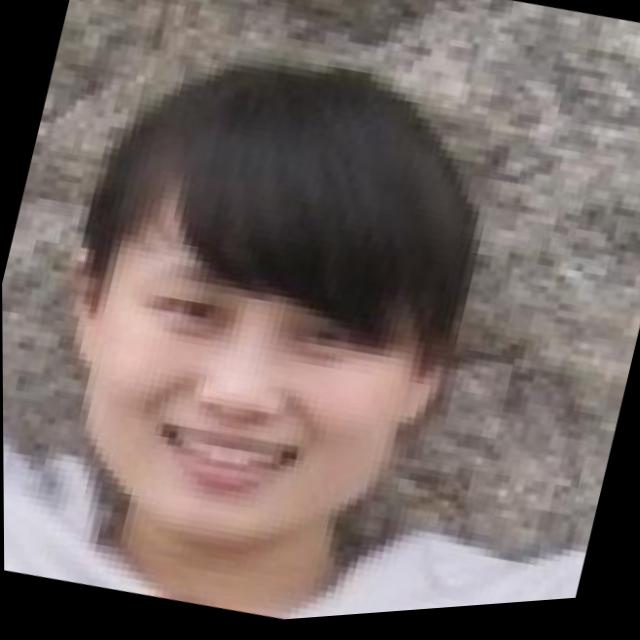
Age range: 21-44